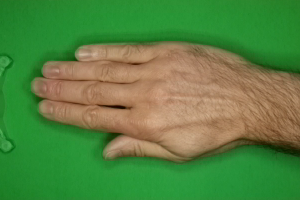
Label: paper